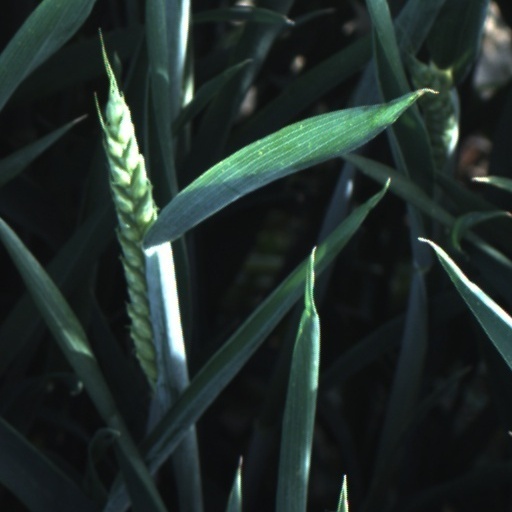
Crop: wheat